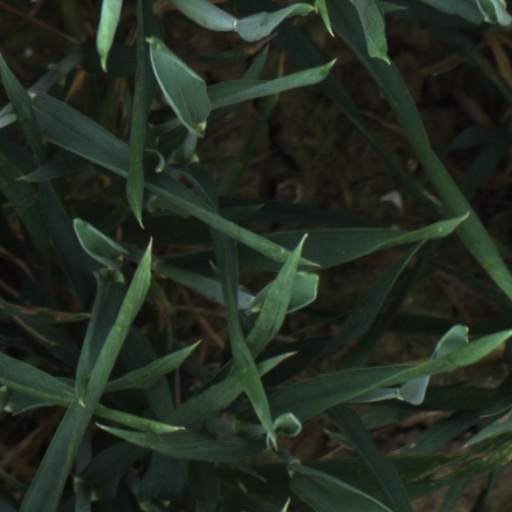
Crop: wheat